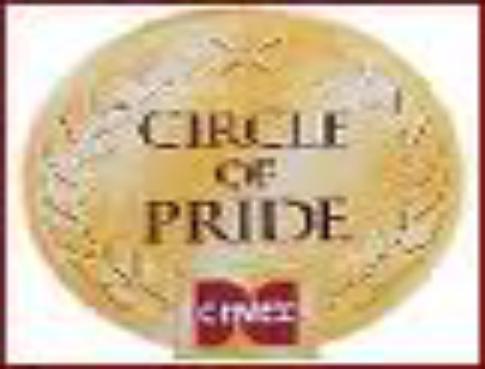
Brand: Cenex
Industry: Others